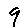
Label: 9